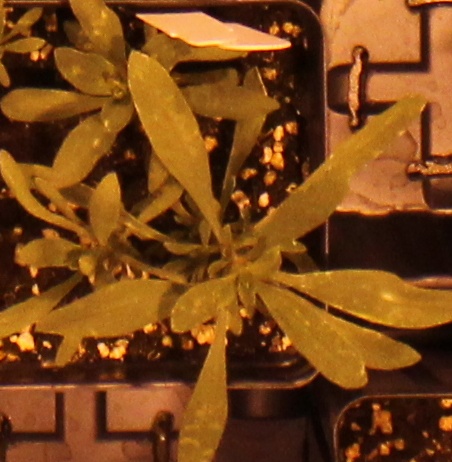
Label: Kochia